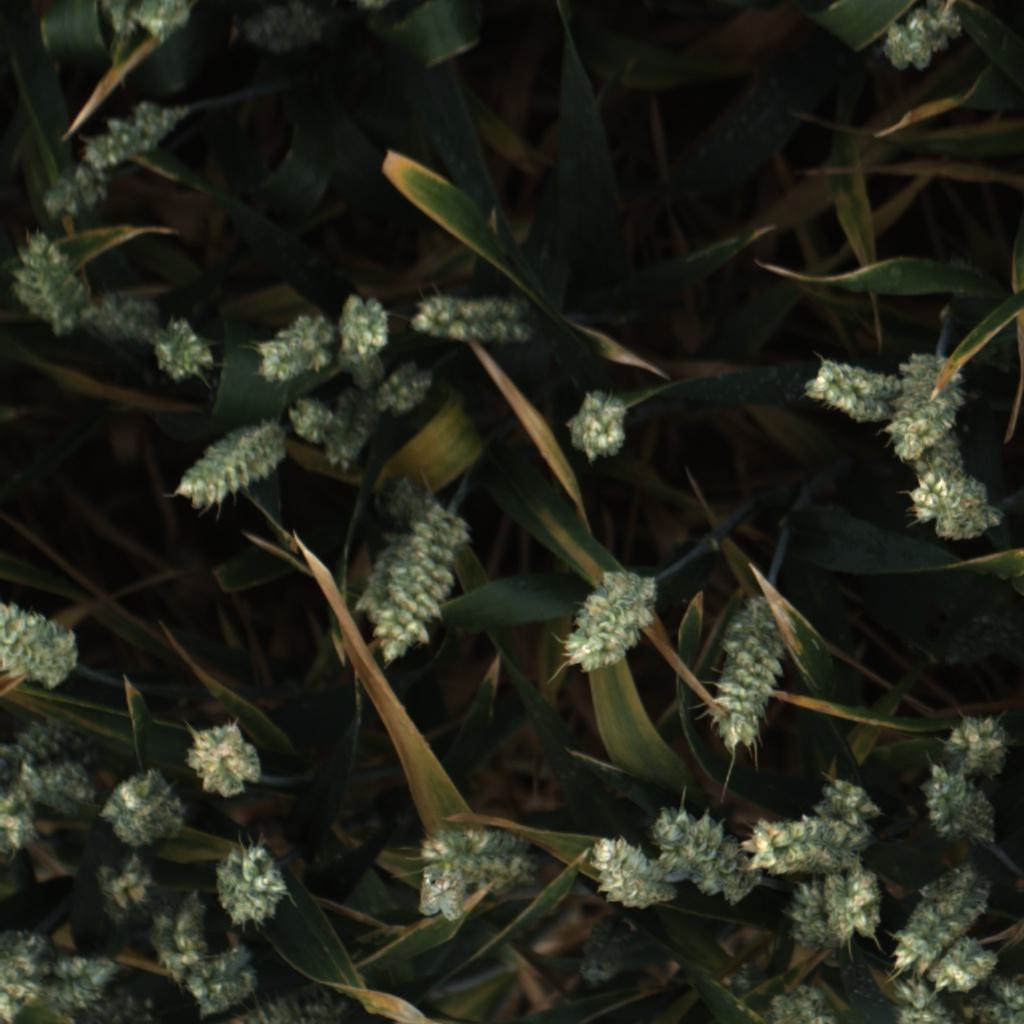
Country: UK
Location: Rothamsted
Wheat development stage: Filling - Ripening